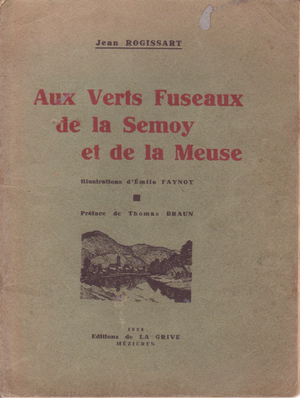
Jean Rogissart, Aux Verts Fuseaux de la Semoy et de la Meuse, illustrateur Emile Faynot
Émile Alphonse Faynot, né le 3 juillet 1878 à Levrezy, décédé le 5 août 1962 à Thilay, est un industriel, aquarelliste et illustrateur français.